Austin armoured car

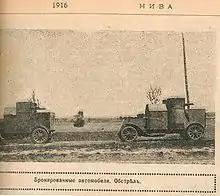
Austins (1st series) of the Russian Army during First World War

Arrival of the 1st series Austins allowed the formation of 'automobile machine gun platoons' (Russian: "пулемётный автомобильный взвод" – "pulemyotniy avtomobilniy vzvod" or "автопулемётный взвод" – "avtopulemyotniy vzvod"). First platoons (5–12), formed according to the organization no. 19, each had three Austins, four staff cars, a truck, a workshop truck, a tanker truck and four motorcycles, with personnel of four officers and 45–46 soldiers. Further platoons (13–24, 26–28, 30–36), formed according to the organization no. 20, received only two Austins, but had a gun section consisting of a gun-armed Garford-Putilov Armoured Car, a staff car, a truck and a motorcycle. Platoons 5 to 12 received an additional Garford. Crews of those auto-MG platoons were entirely drawn from volunteers. Most of the platoons were used in the Western and South-Western Fronts, some platoons in the Northern Front and Caucasus. In combat they were attached to divisions or regiments.